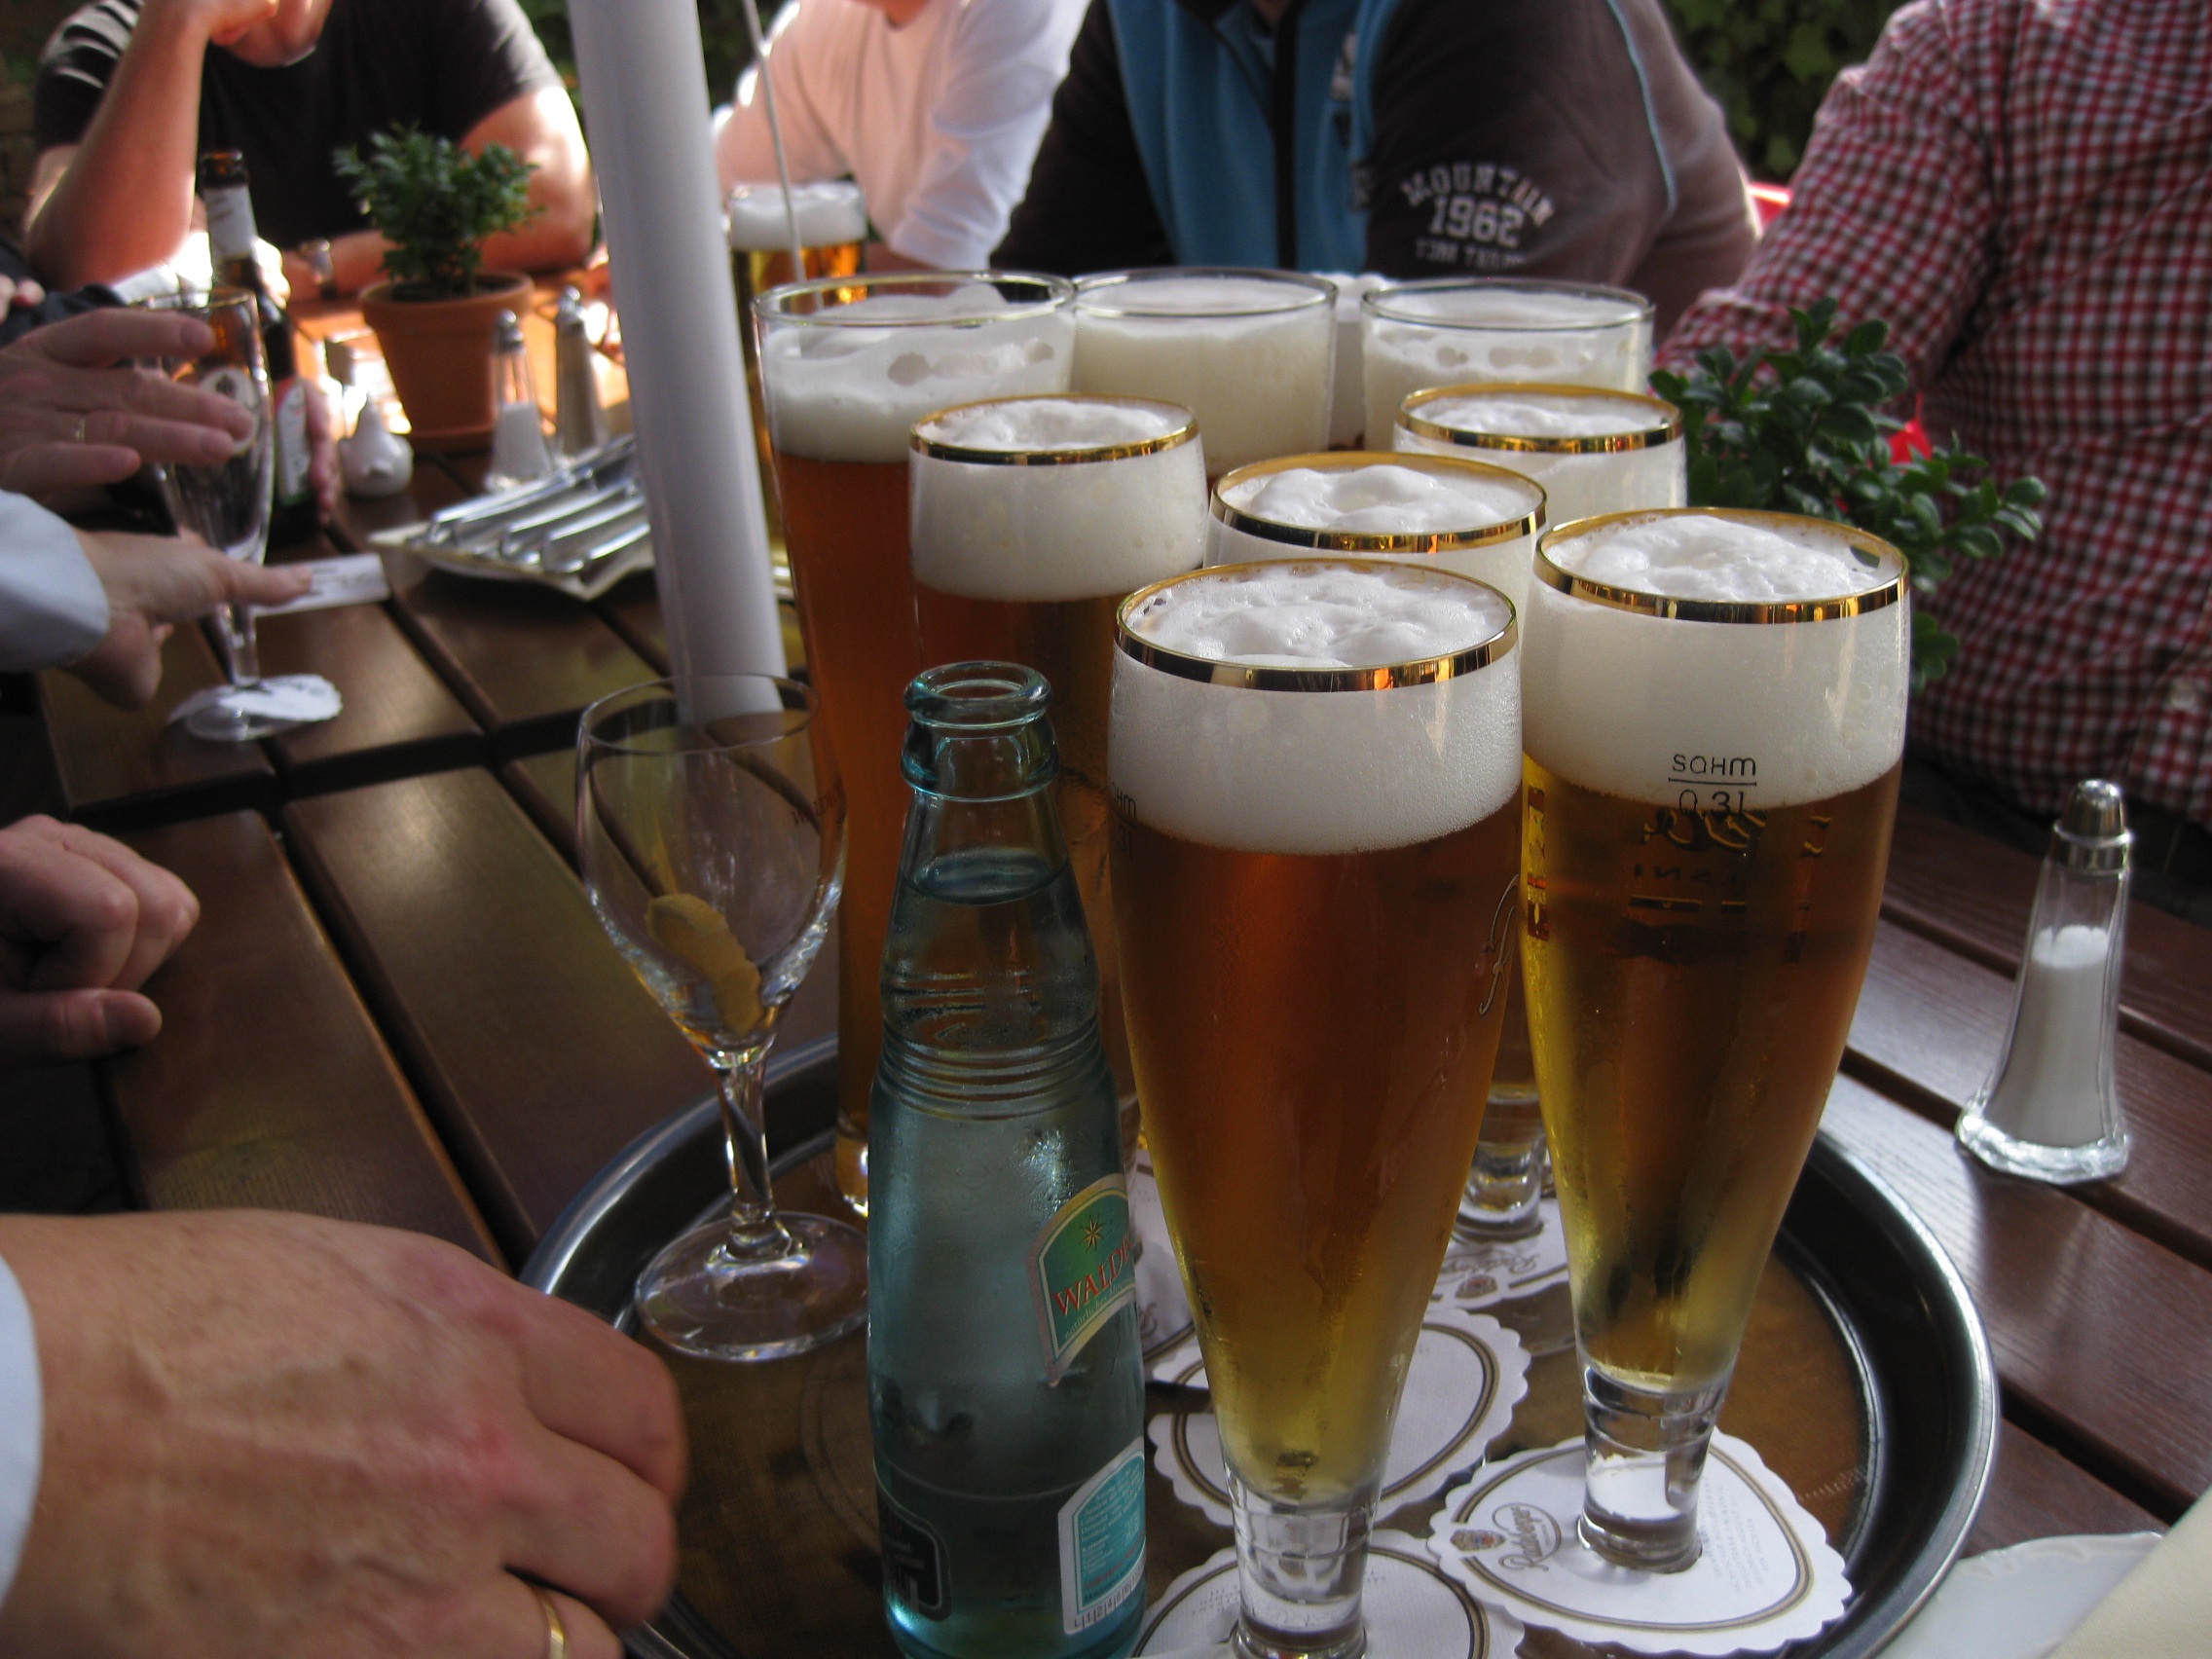
restaurant, meal, food, drink, tray, beer, draught, brunch, alcoholic beverage, sense